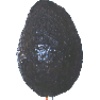
Label: avocado